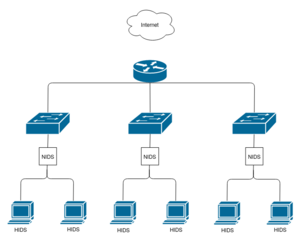
topologie NIDS HIDS
Un système de détection d'intrusion est un mécanisme destiné à repérer des activités anormales ou suspectes sur la cible analysée. Il permet ainsi d'avoir une connaissance sur les tentatives réussie comme échouées des intrusions.